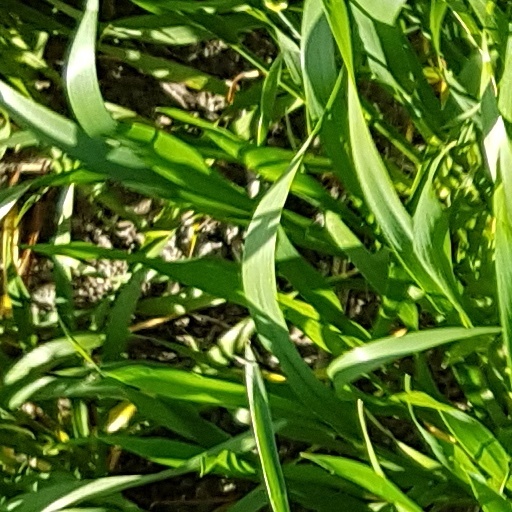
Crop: wheat